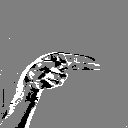
ASL letter: h